Dennison J. Lawlor

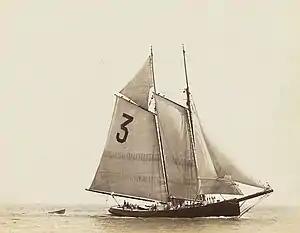
Pilot boat D. J. Lawlor

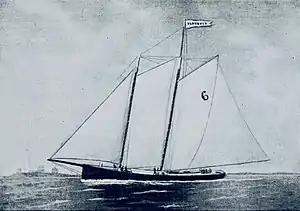
Pilot boat Florence

Lawlor died of cancer on January 1, 1892, aged 68, at Chelsea, Massachusetts. He was buried at Mount Auburn Cemetery. Ship designer Tom McManus was one of the mourners at the funeral.